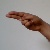
The image shows a hand gesture representing the letter 'H' in Indian Sign Language.